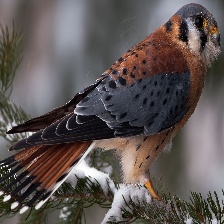
Species: AMERICAN KESTREL
Scientific name: FALCO SPARVERIUS